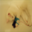
Label: cat